TurboDuo

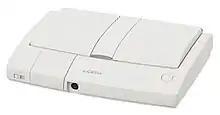
The Japanese PC Engine Duo R

When the PC Engine Duo launched in Japan on September 21, 1991, it retailed for ¥59,800. The product garnered a Good Design Award.